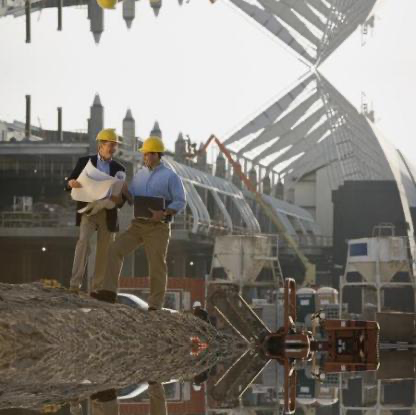
Objects in the image:
label: helmet
label: helmet
label: helmet